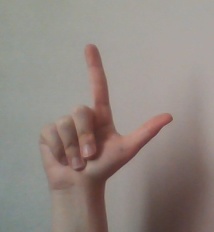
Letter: laam